Islam in Libya

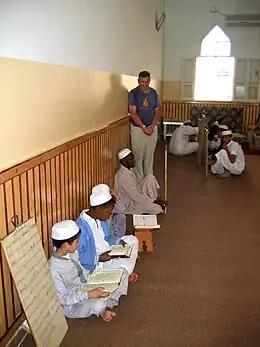
Quran class in Bayda

Under the revolutionary Gaddafi government, the role of orthodox Islam in Libyan life became progressively more important.